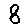
Label: 8